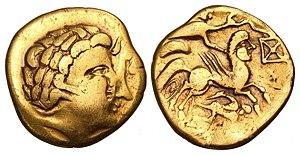
Les monnaies gauloises sont assez méconnues. Elles sont aussi relativement rares, car elles n'ont pas souvent fait l'objet d'une fabrication en très grand nombre, et leur identification est souvent difficile. Les travaux de Jean-Baptiste Colbert de Beaulieu, à partir des années 1950, ont marqué l'étude scientifique et historique de ces monnaies et sont encore à la base des recherches au début du XXIᵉ siècle.
Le Trésor des Sablons est une découverte fortuite, entre 1991 et 1997, dans le quartier des Sablons dans la Sarthe, d'un important ensemble de statères gaulois en or datant du Iᵉʳ siècle av. J.-C. et rattachés au peuple des Cénomans ou Aulerques Cénomans.